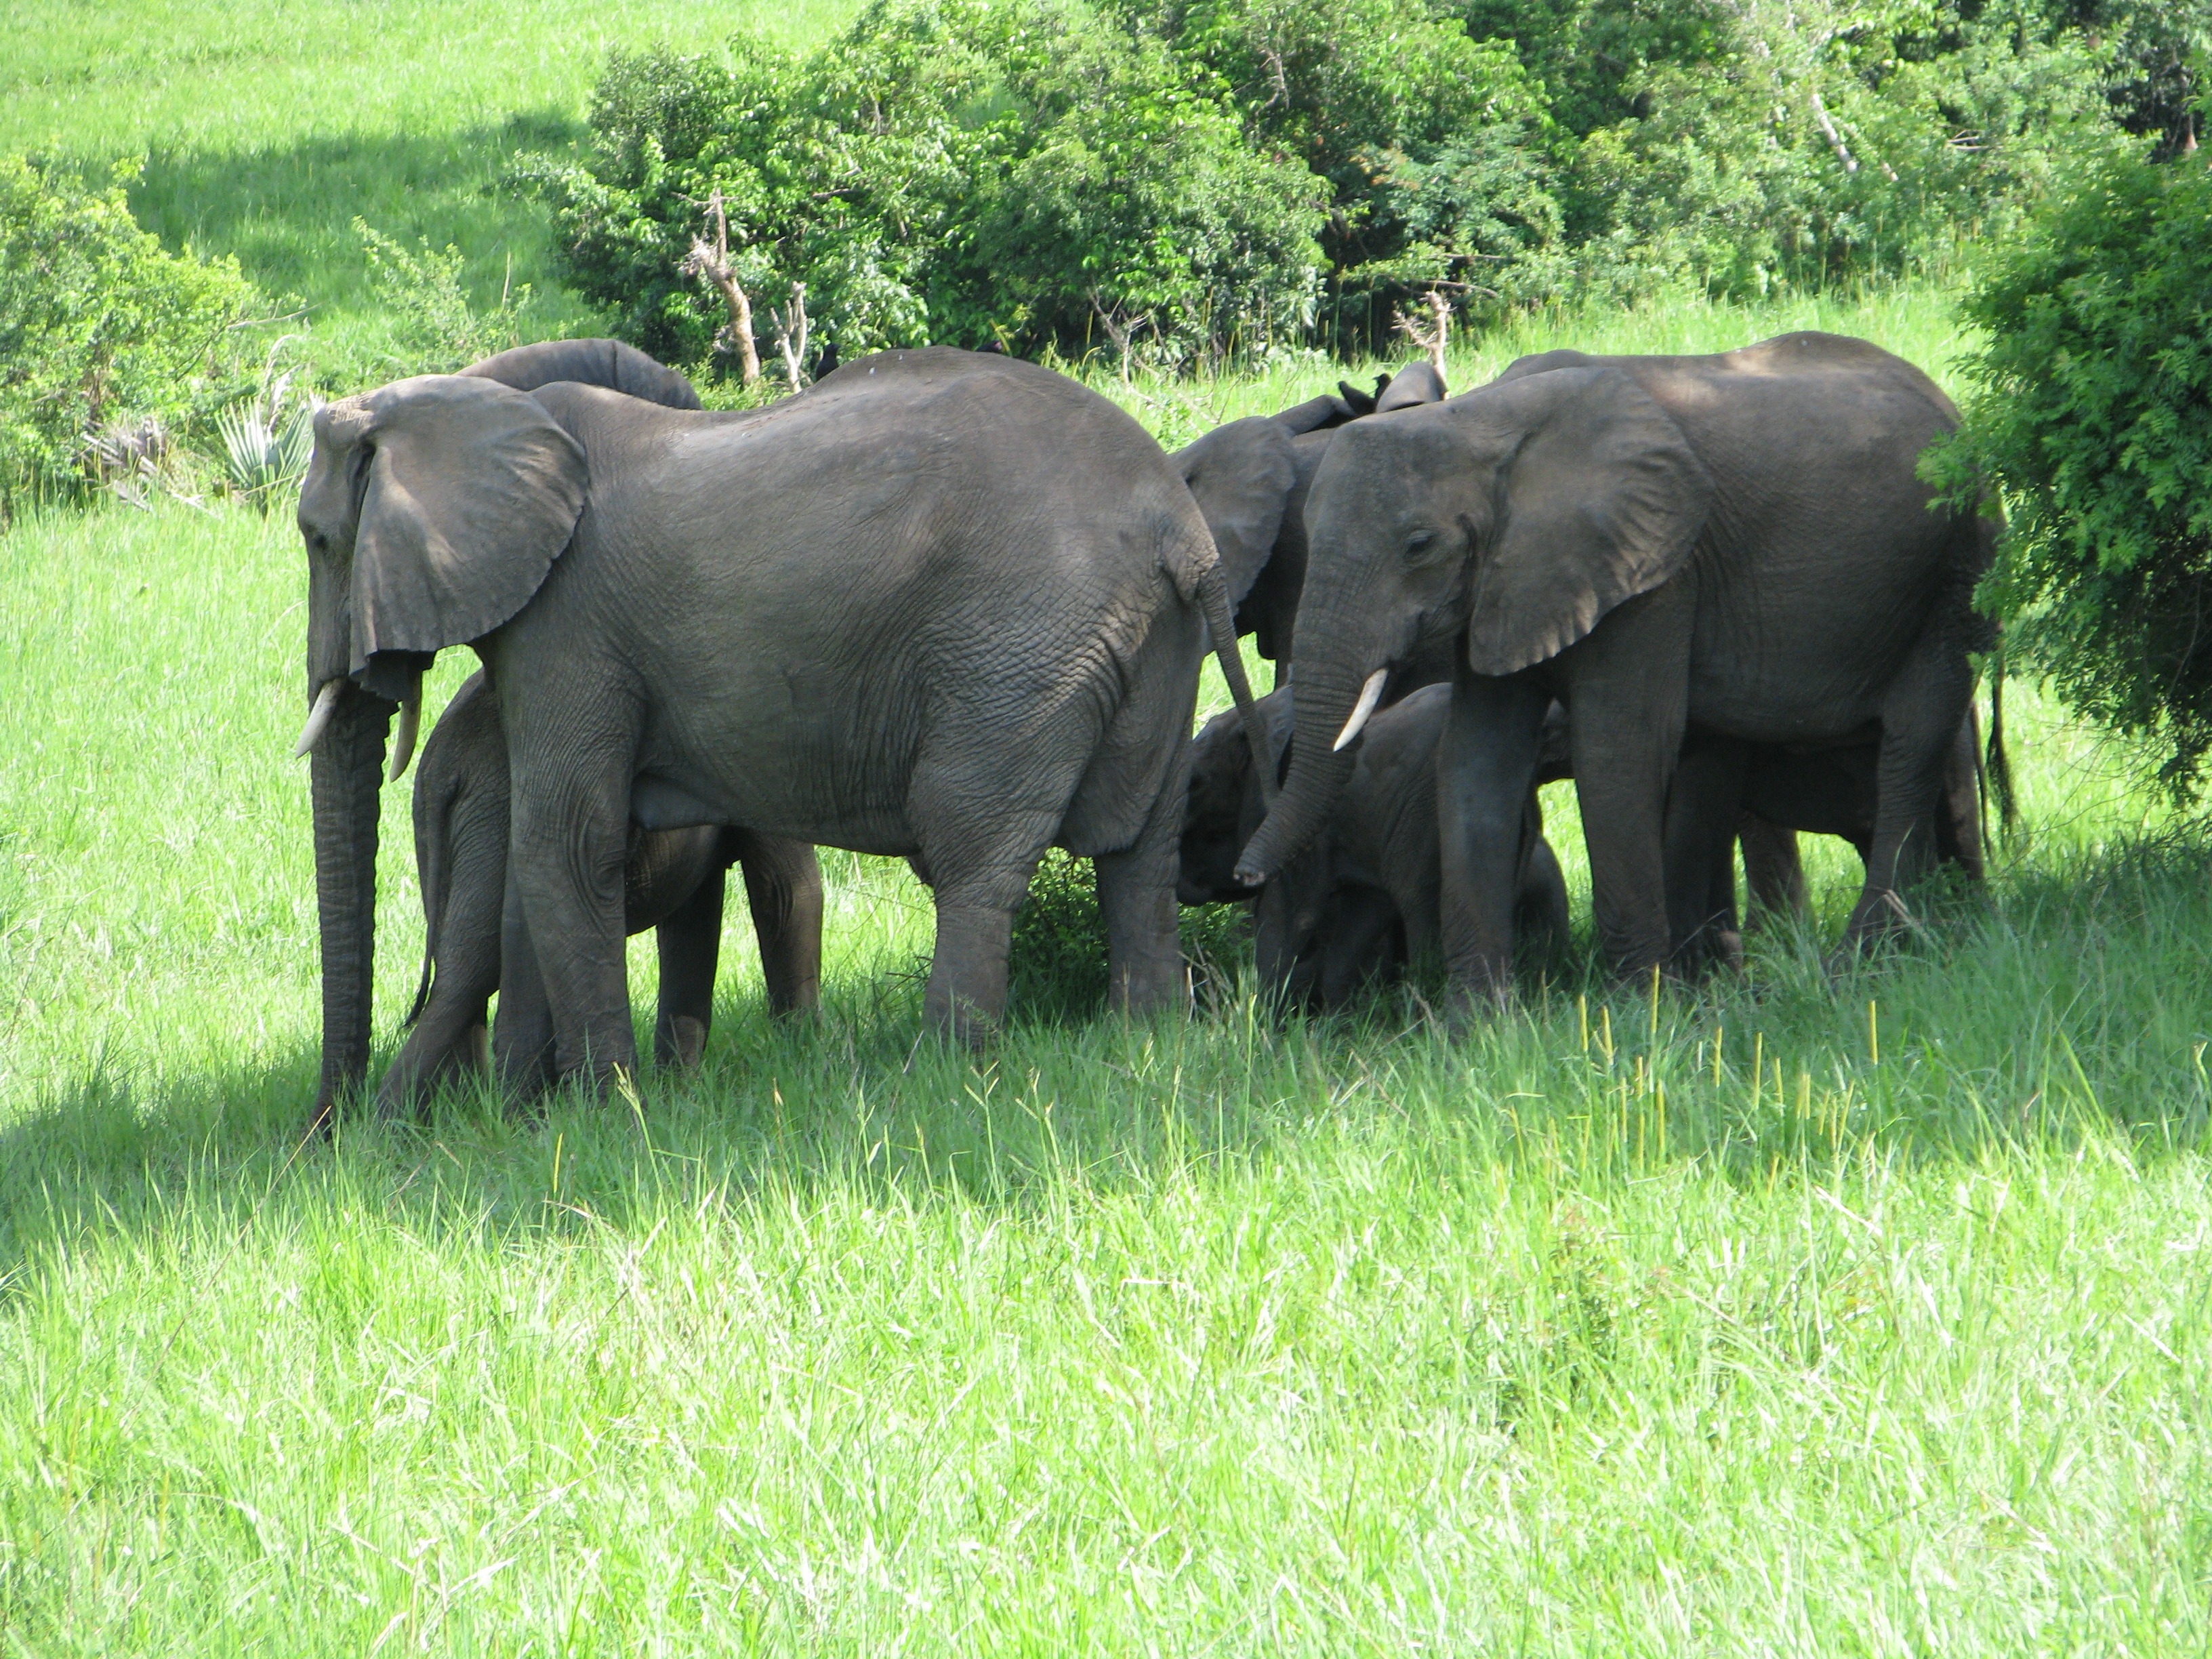
grass, wilderness, wildlife, environment, zoo, herd, jungle, pasture, grazing, africa, mammal, fauna, elephant, tusk, trees, grassland, animals, endangered, mammals, african, safari, elephants, tusks, indian elephant, african elephant, cattle like mammal, elephants and mammoths